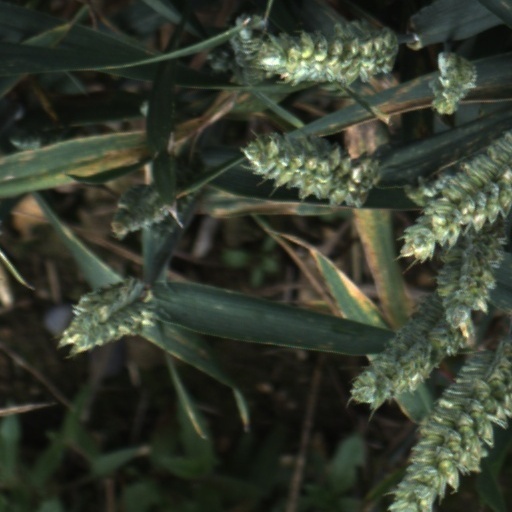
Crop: wheat